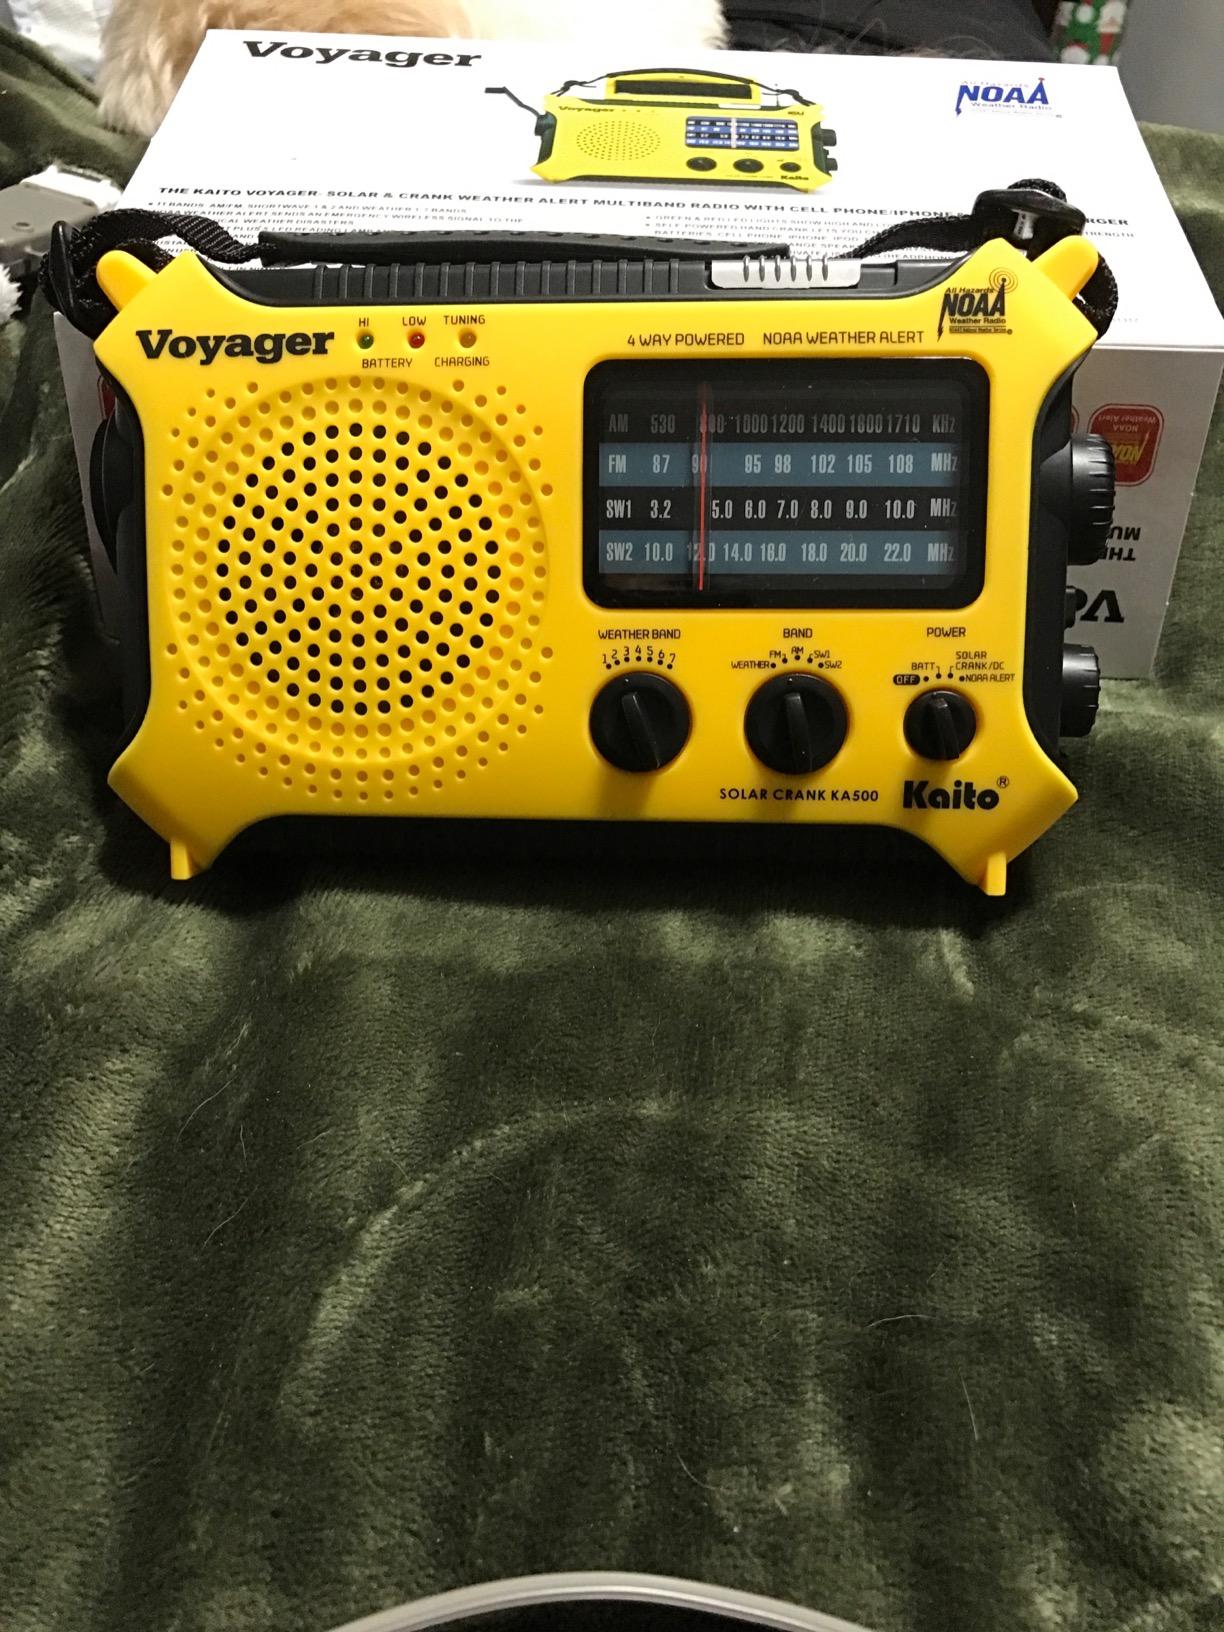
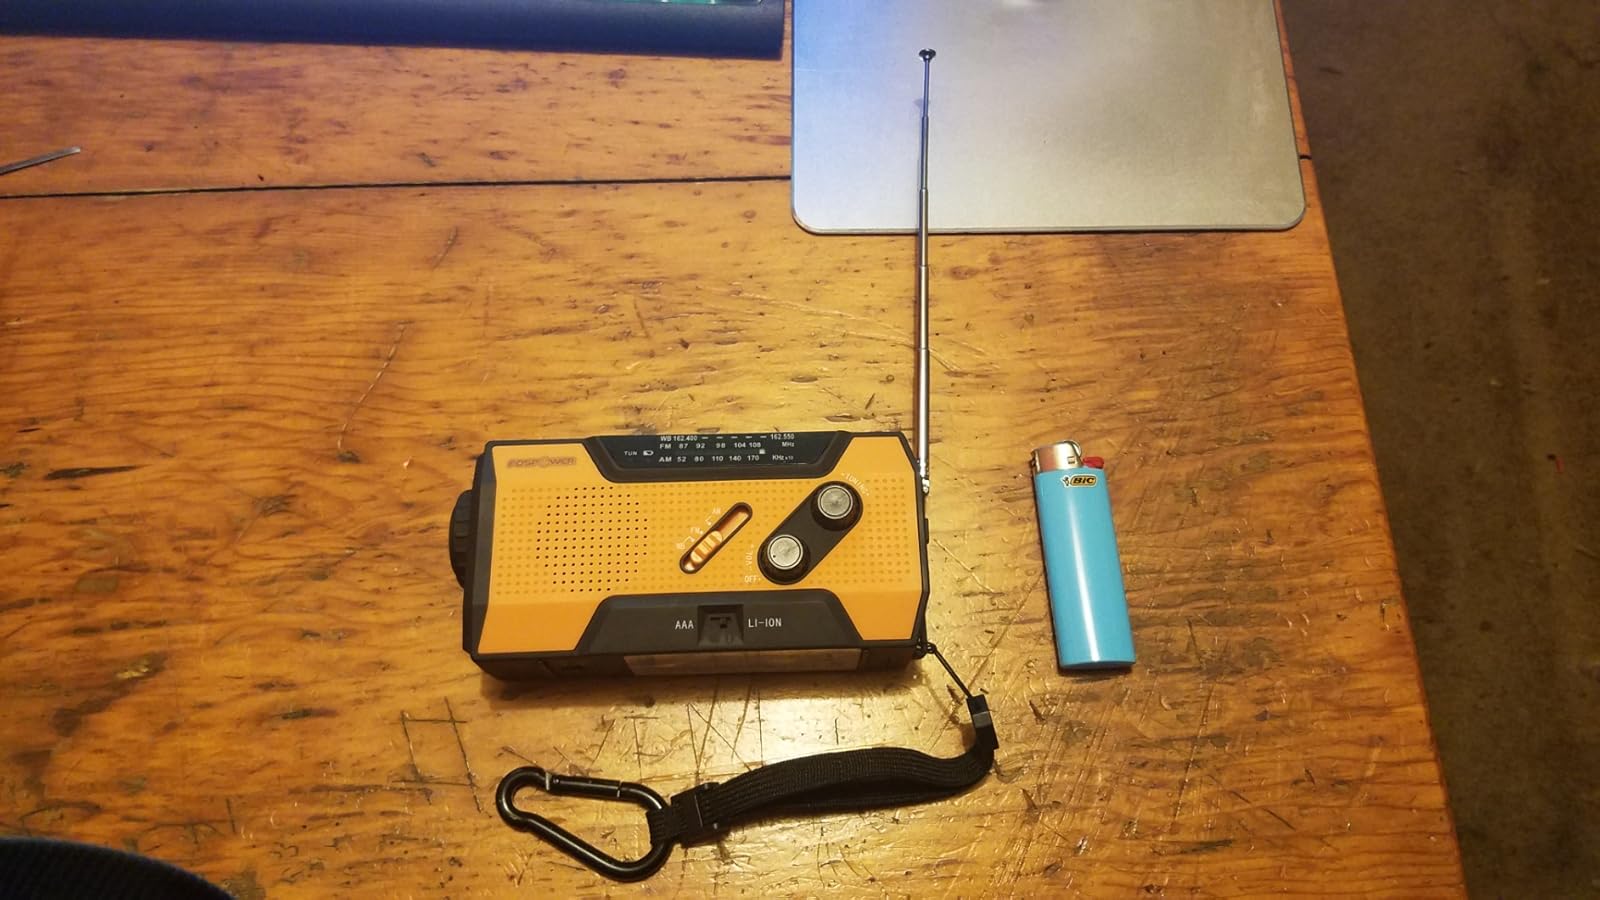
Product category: radio
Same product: no